Sun Yueh

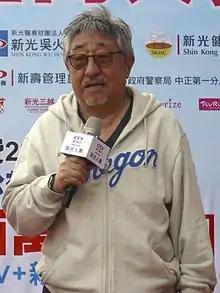
Sun Yueh

Born in Yuyao, Zhejiang on 26 October 1930, he moved to Taiwan in 1949. Sun appeared in his first film in 1962, and retired in 1989. Over the course of his career, he received the Golden Horse Award for Best Supporting Actor in 1968, and the Golden Horse Award for Best Leading Actor in 1983. Sun stopped smoking after his baptism as a Christian in 1981, and in later life became a humanitarian known for his work with the John Tung Foundation. He cautioned youth against the use of tobacco, and drew attention to ailments related to smoking, namely chronic obstructive pulmonary disease. In 2010, Sun received a Golden Horse Award for special contributions.